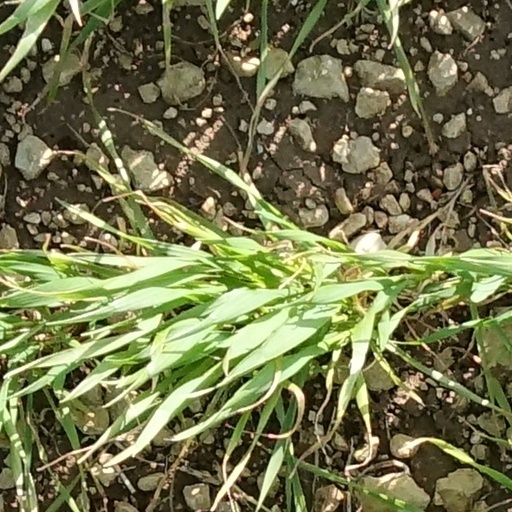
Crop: wheat